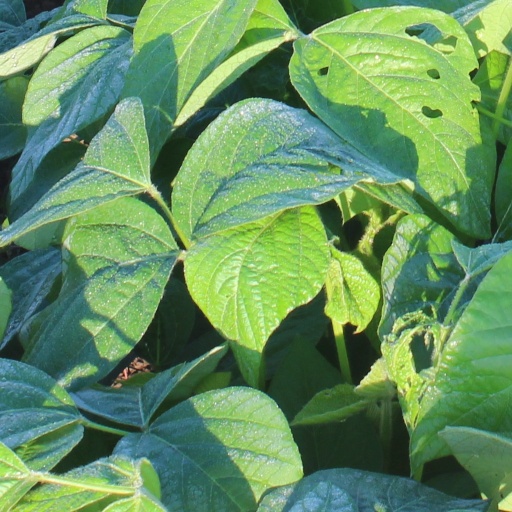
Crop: soybean